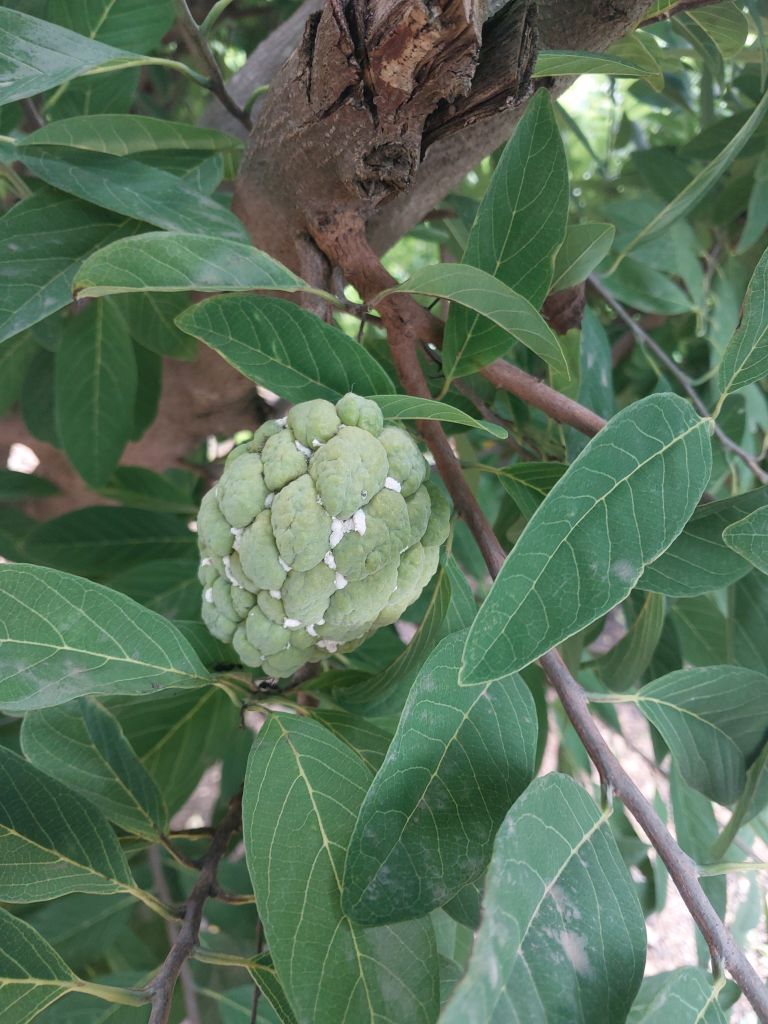
Disease label: Mealy Bug